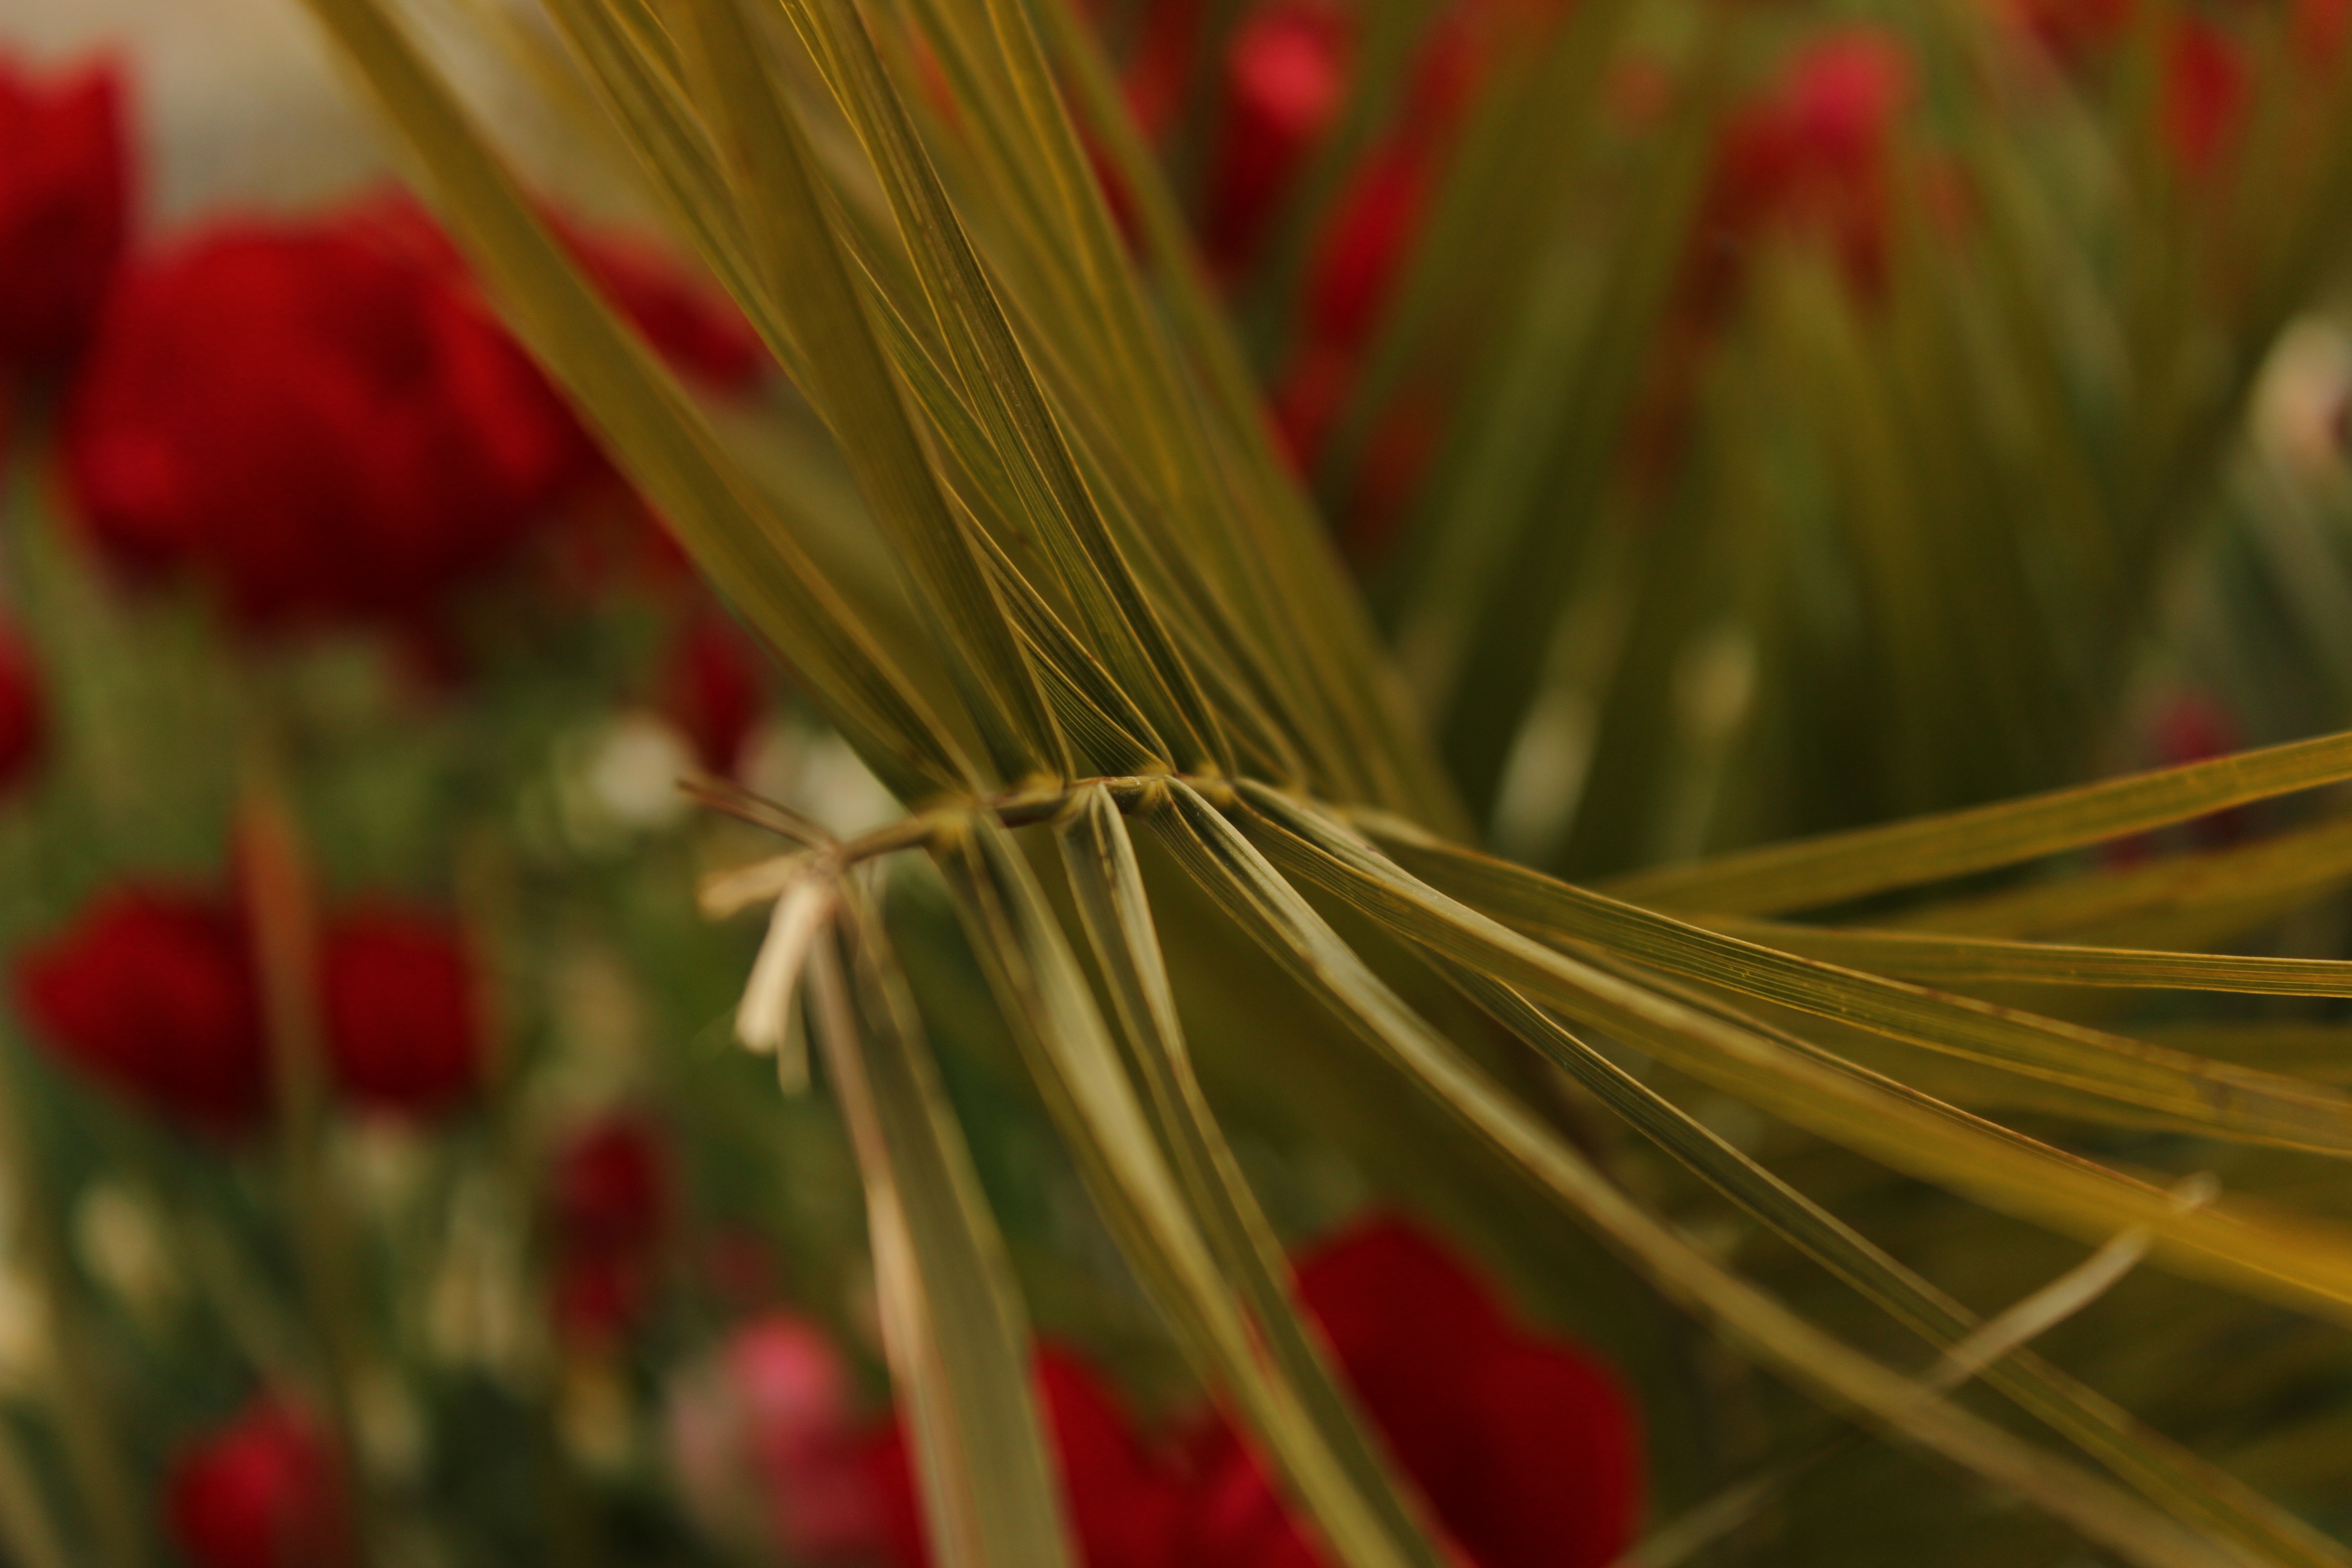
tree, nature, grass, branch, plant, field, leaf, flower, petal, food, red, autumn, botany, flora, fern, close up, needles, macro photography, flowering plant, grass family, plant stem, land plant